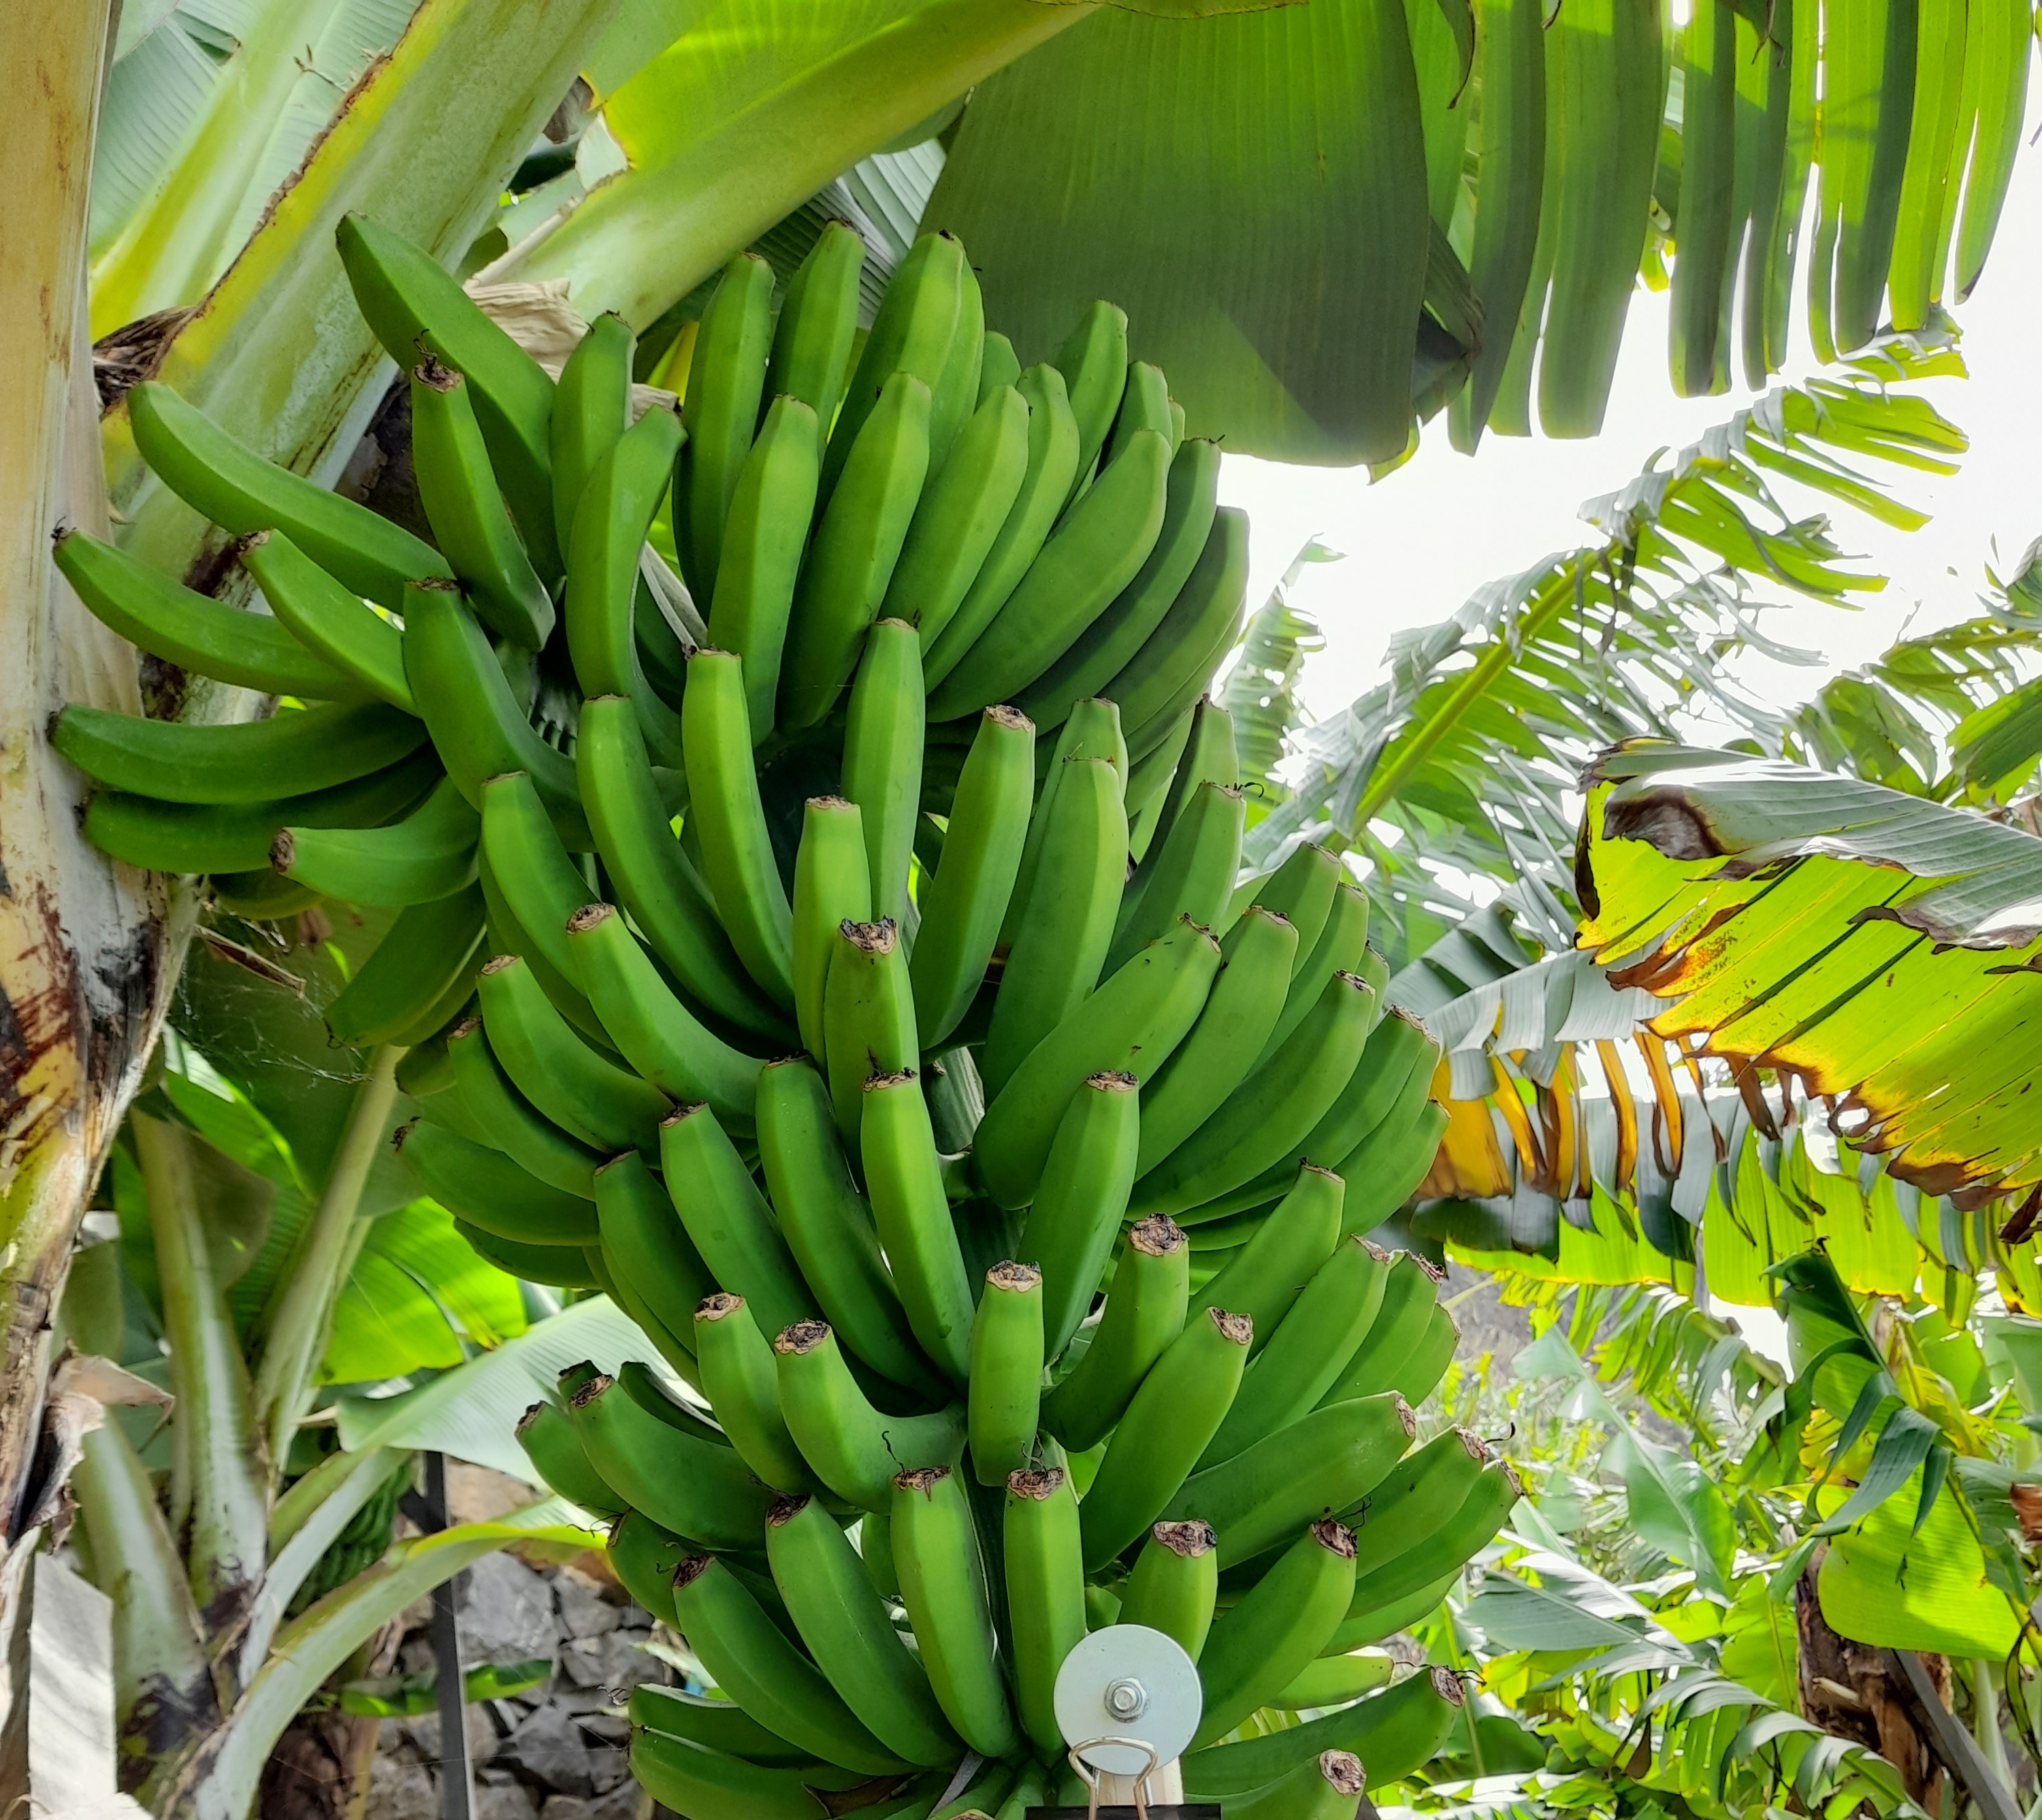
Label: Keep